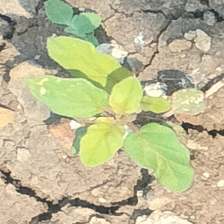
Weed species: Punarnava _(Boerhaavia diffusa)